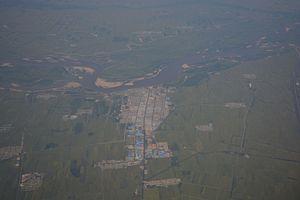
Le xian de Huachuan est un district administratif de la province du Heilongjiang en Chine. Il est placé sous la juridiction de la ville-préfecture de Jiamusi.